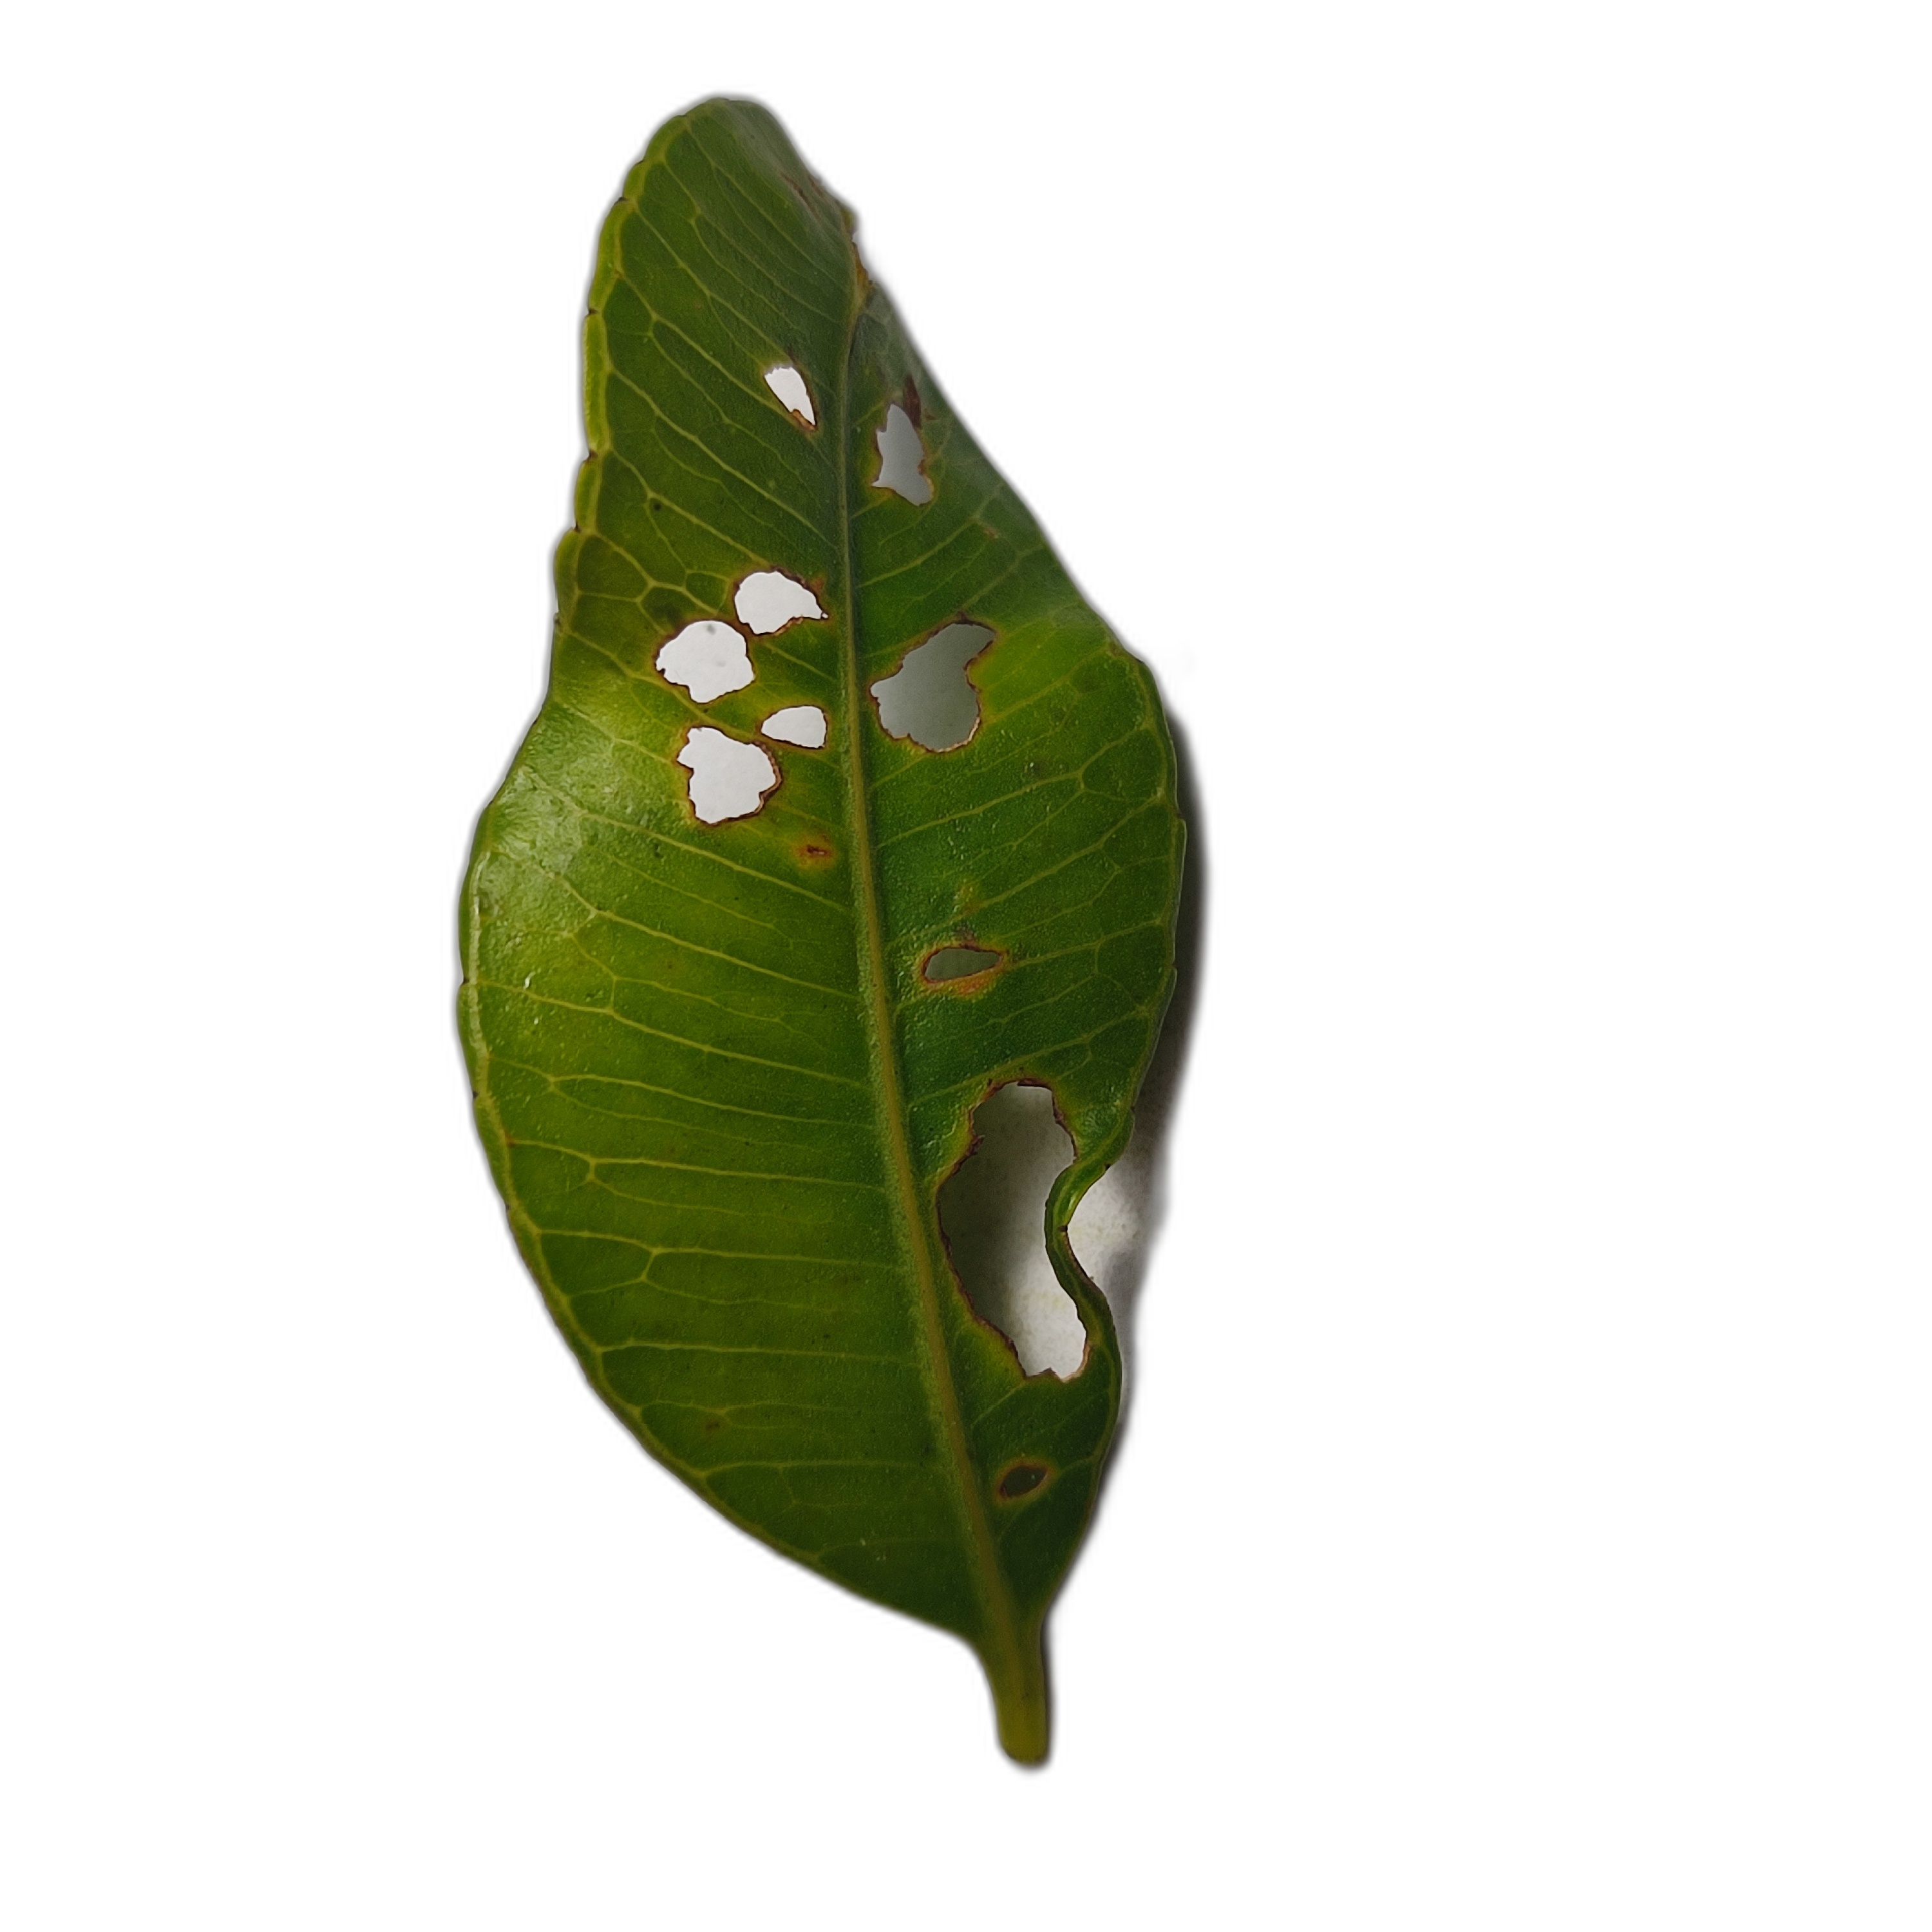
Label: not_healthy